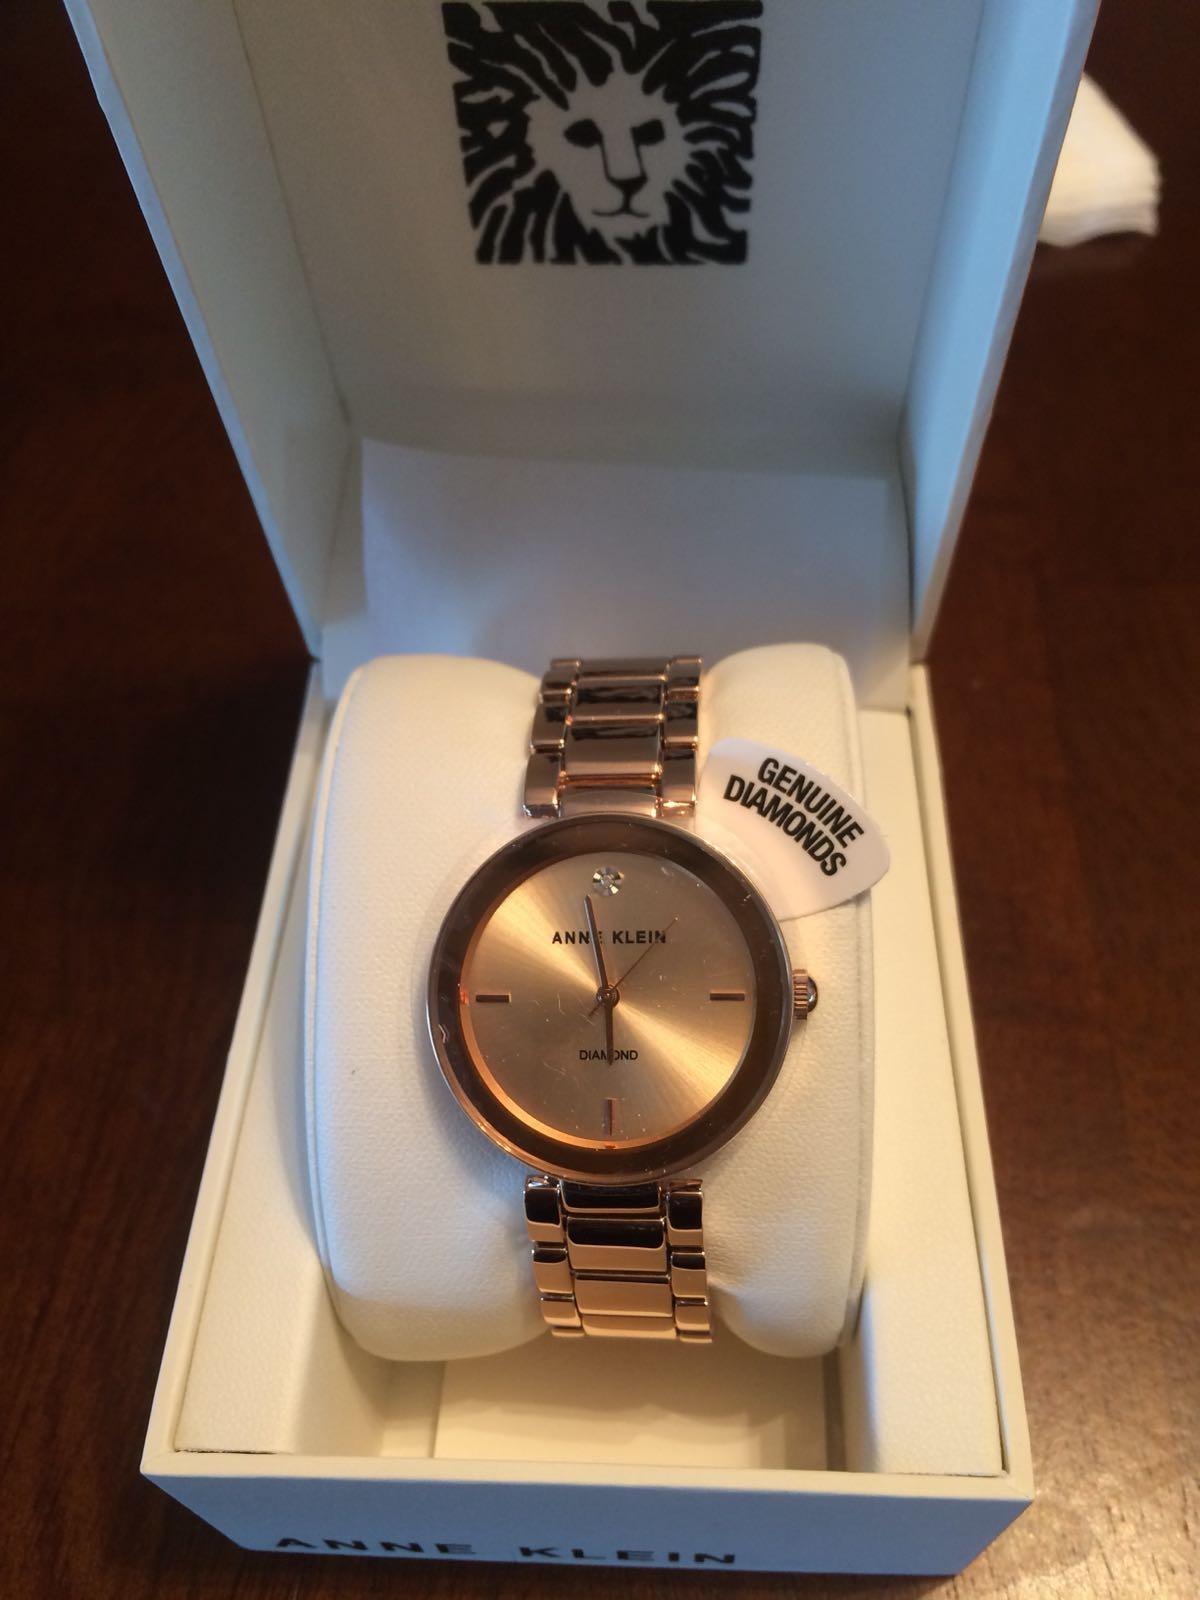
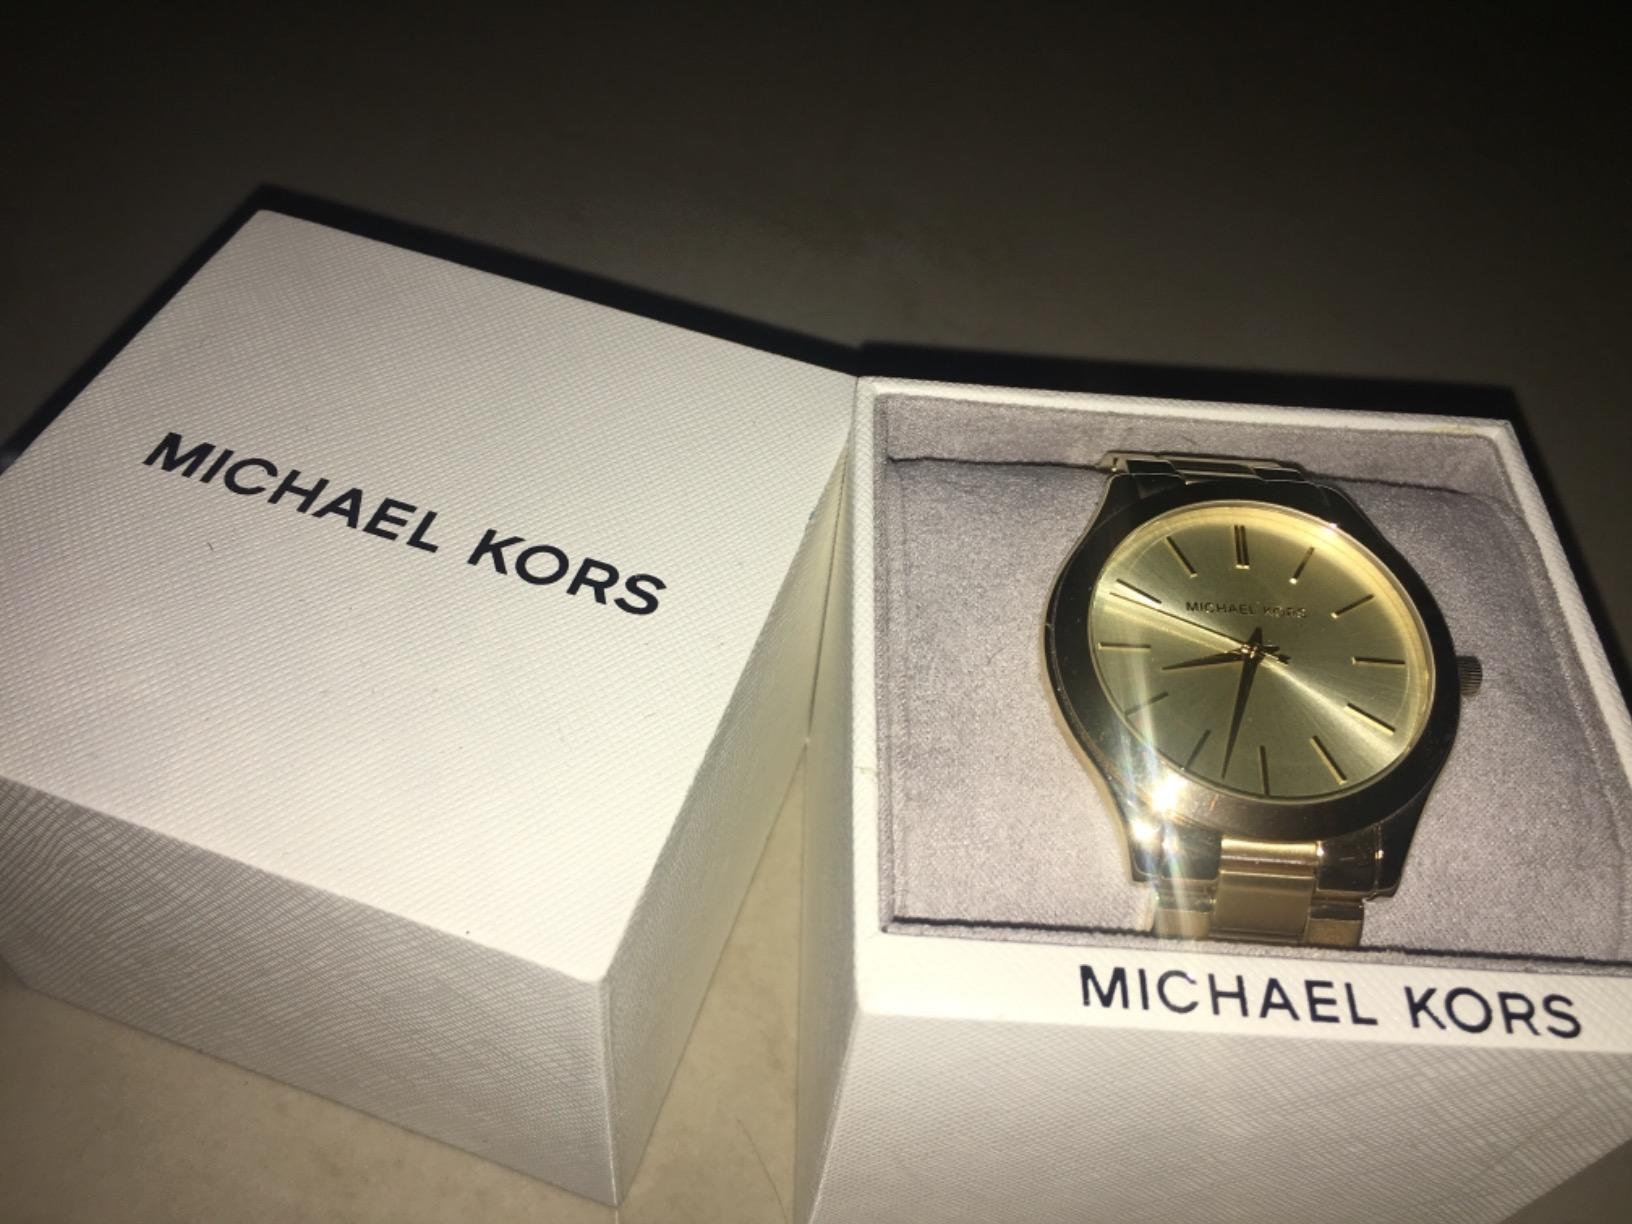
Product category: accessories_watch
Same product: no